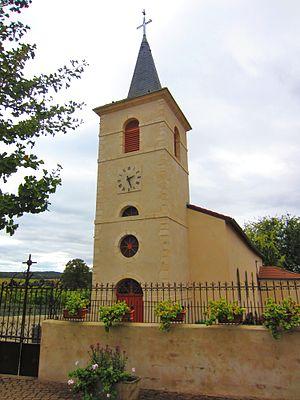
Eglise Tragny
Tragny [tʁaɲi] est une commune française située dans le département de la Moselle, en région Grand Est.